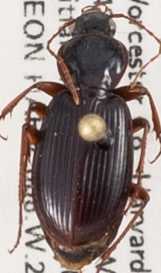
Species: Synuchus impunctatus
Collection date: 2020-08-26
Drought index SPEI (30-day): -1.77
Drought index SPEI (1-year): -1.13
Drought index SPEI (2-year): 0.198